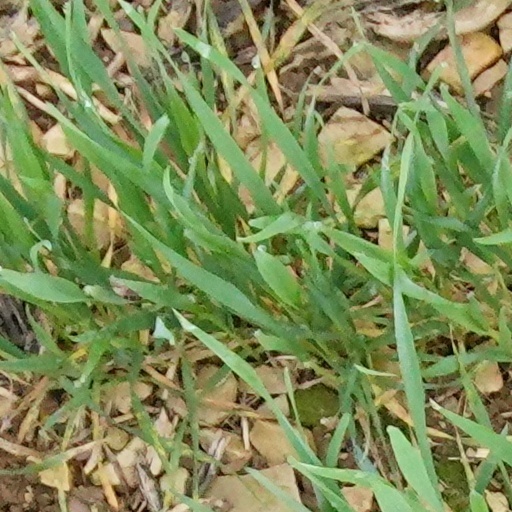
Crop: wheat